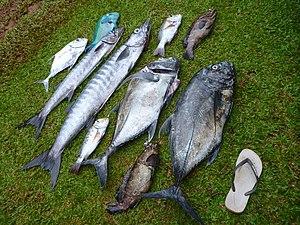
Wallis-et-Futuna, ou en forme longue le territoire des îles Wallis et Futuna, est une collectivité d'outre-mer française, formée de trois royaumes coutumiers polynésiens et située dans l’hémisphère sud. Son chef-lieu est Mata Utu et son code postal et INSEE commence par 986.